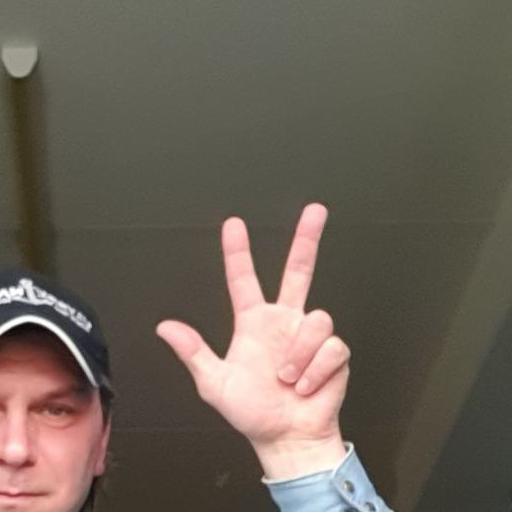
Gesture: three2